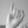
ASL letter: I